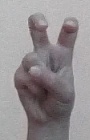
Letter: toot